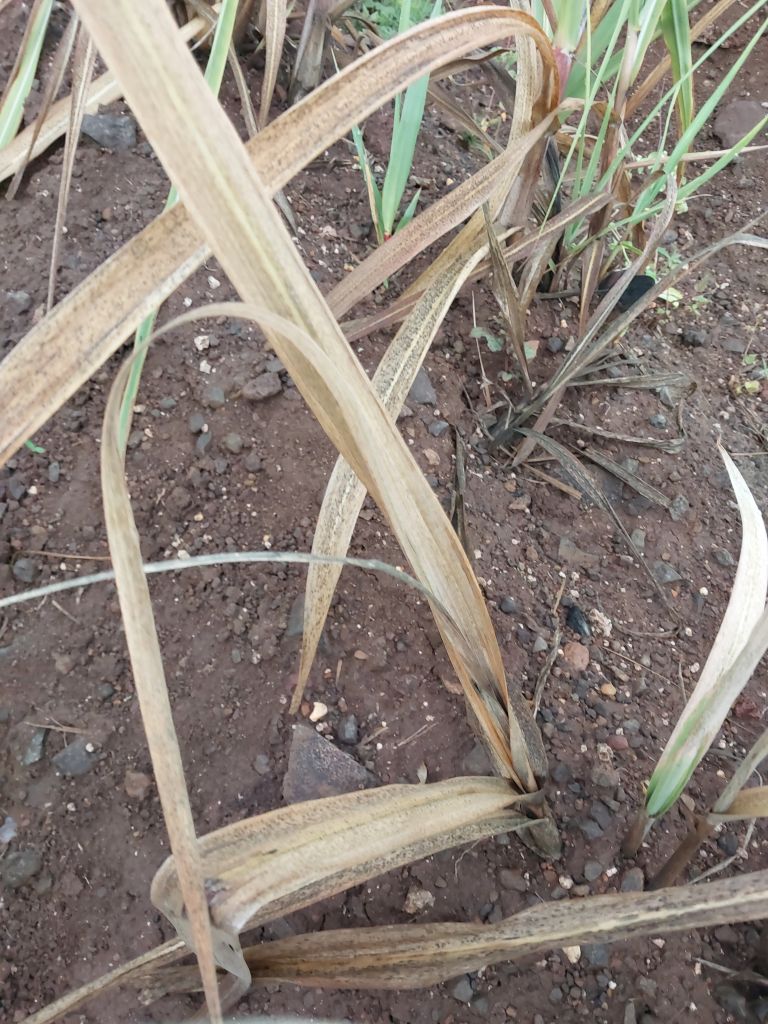
Label: Sett Rot